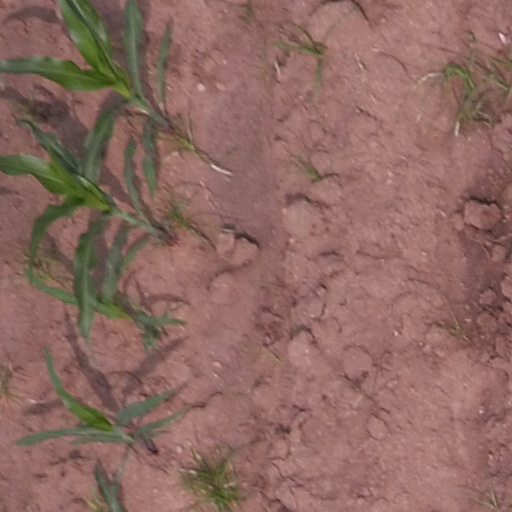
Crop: maize; corn